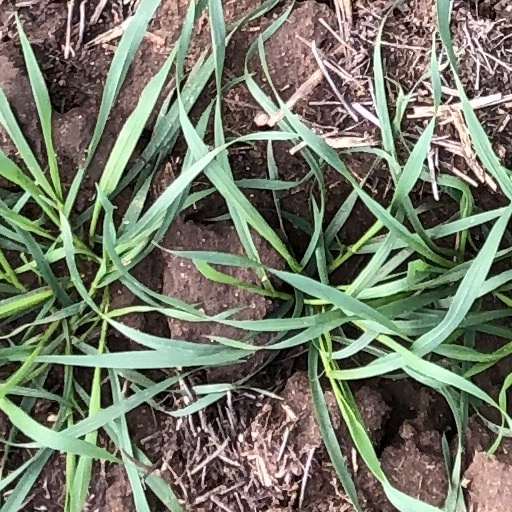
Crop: wheat